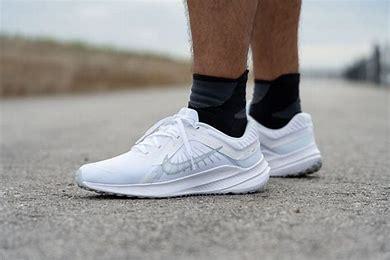
Brand: Nike
Model: Quest 5